Laura Mariu

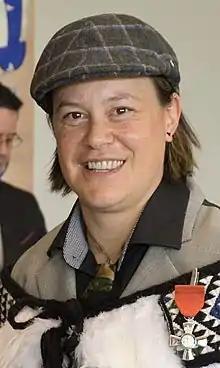
Mariu in 2018

Laura Tui Mariu (born 2 December 1980) is a Canadian international rugby league player. She represented New Zealand at the 2000, 2003, 2008, 2013 and 2017 Women's Rugby League World Cups.